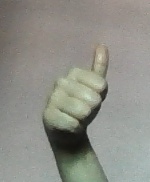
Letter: aleff